Ernst Toch

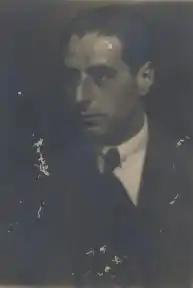
Ernst Toch in 1919

Ernst Toch (7 December 1887 – 1 October 1964) was an Austrian composer of European classical music and film scores, who from 1933 worked as an émigré in Paris, London and New York. He sought throughout his life to introduce new approaches to music.